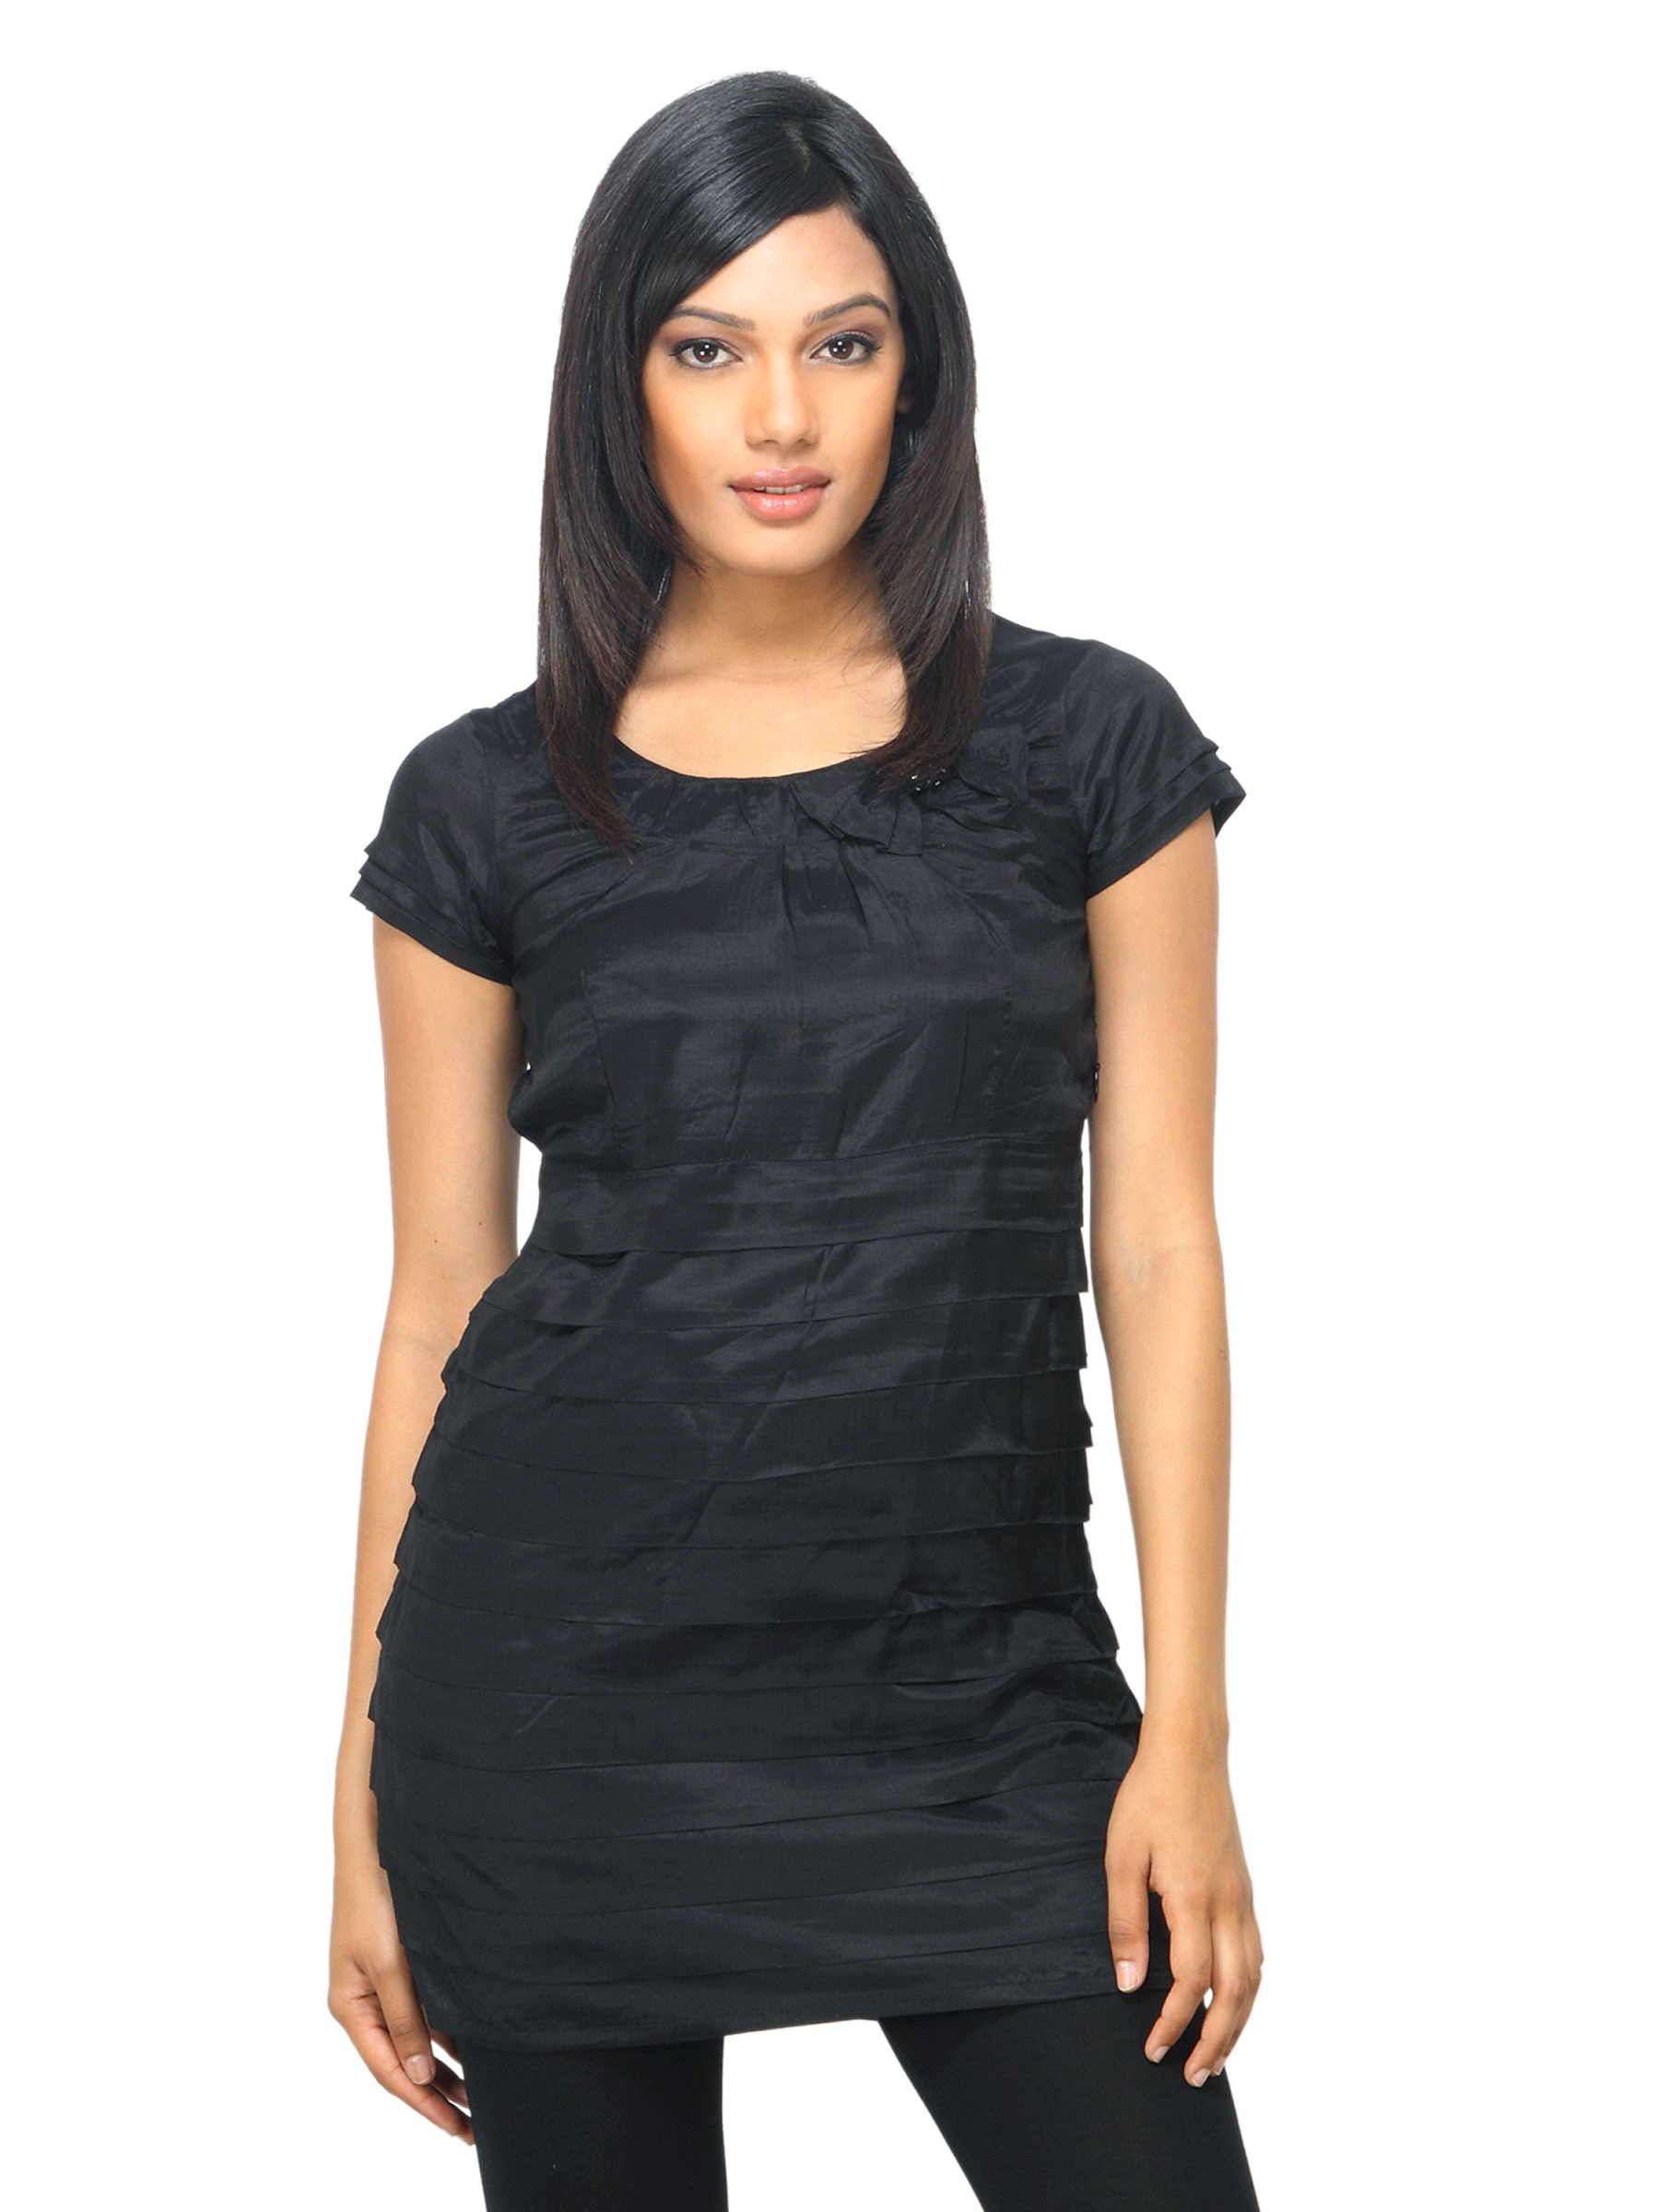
Jealous 21 Women Black Dress
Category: Apparel / Dress / Dresses
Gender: Women
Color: Black
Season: Summer 2012
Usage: Casual